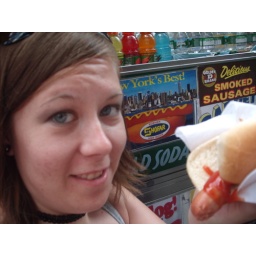
aka, the &amp;quot;dirty water dog&amp;quot; from a street vendor in NYC!